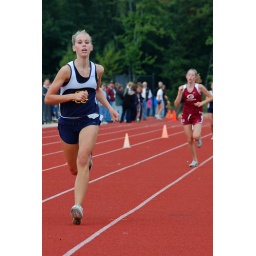
Priscilla. Grand Haven High School girls cross country meet with Grandville &amp;amp; Hudsonville. GH wins by 1 point!